Rosa Olitzka

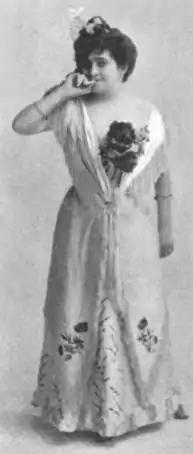
Rosa Olitzka, from a 1903 publication.

Rosa Olitzka (September 6, 1873 – September 29, 1949) was a German-born contralto singer. She sang with the Metropolitan Opera from 1895 to 1901, and with the Chicago Opera from 1910 to 1911.